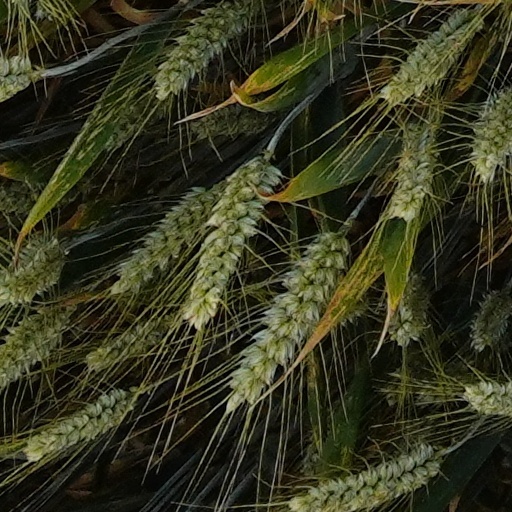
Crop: wheat